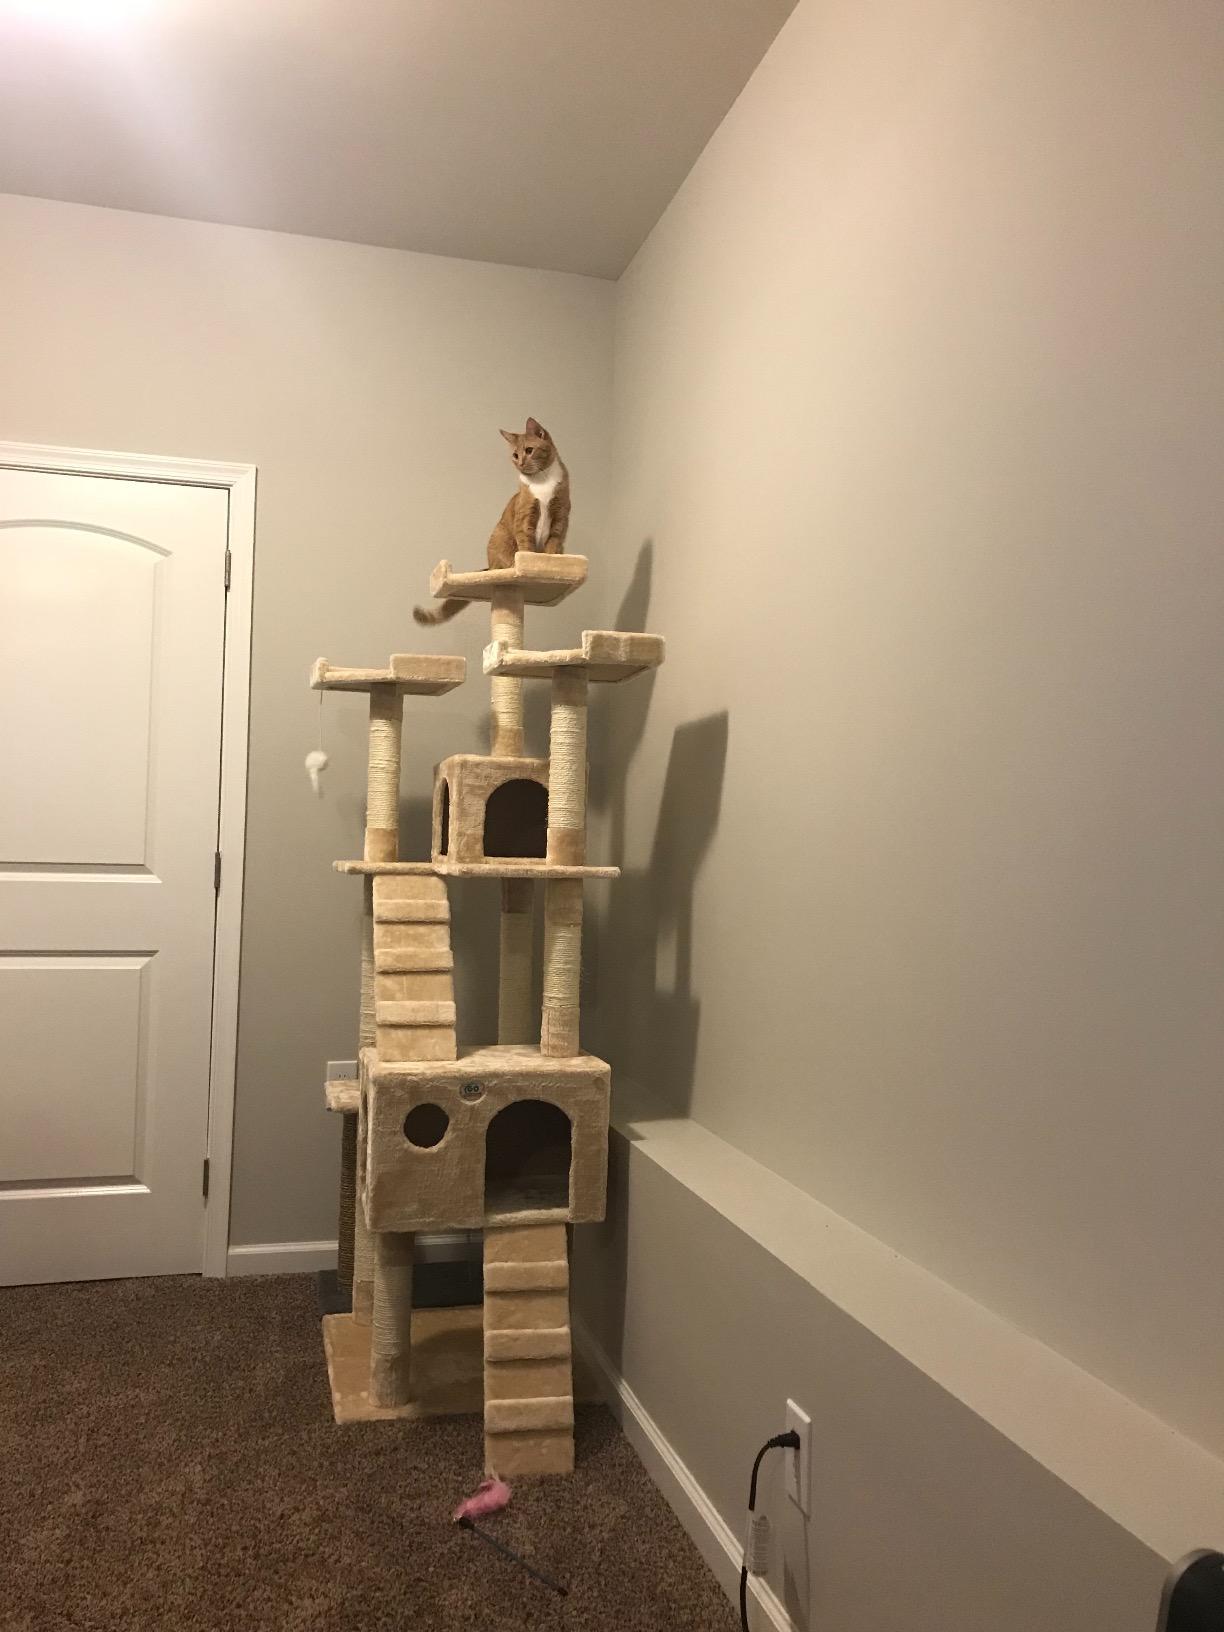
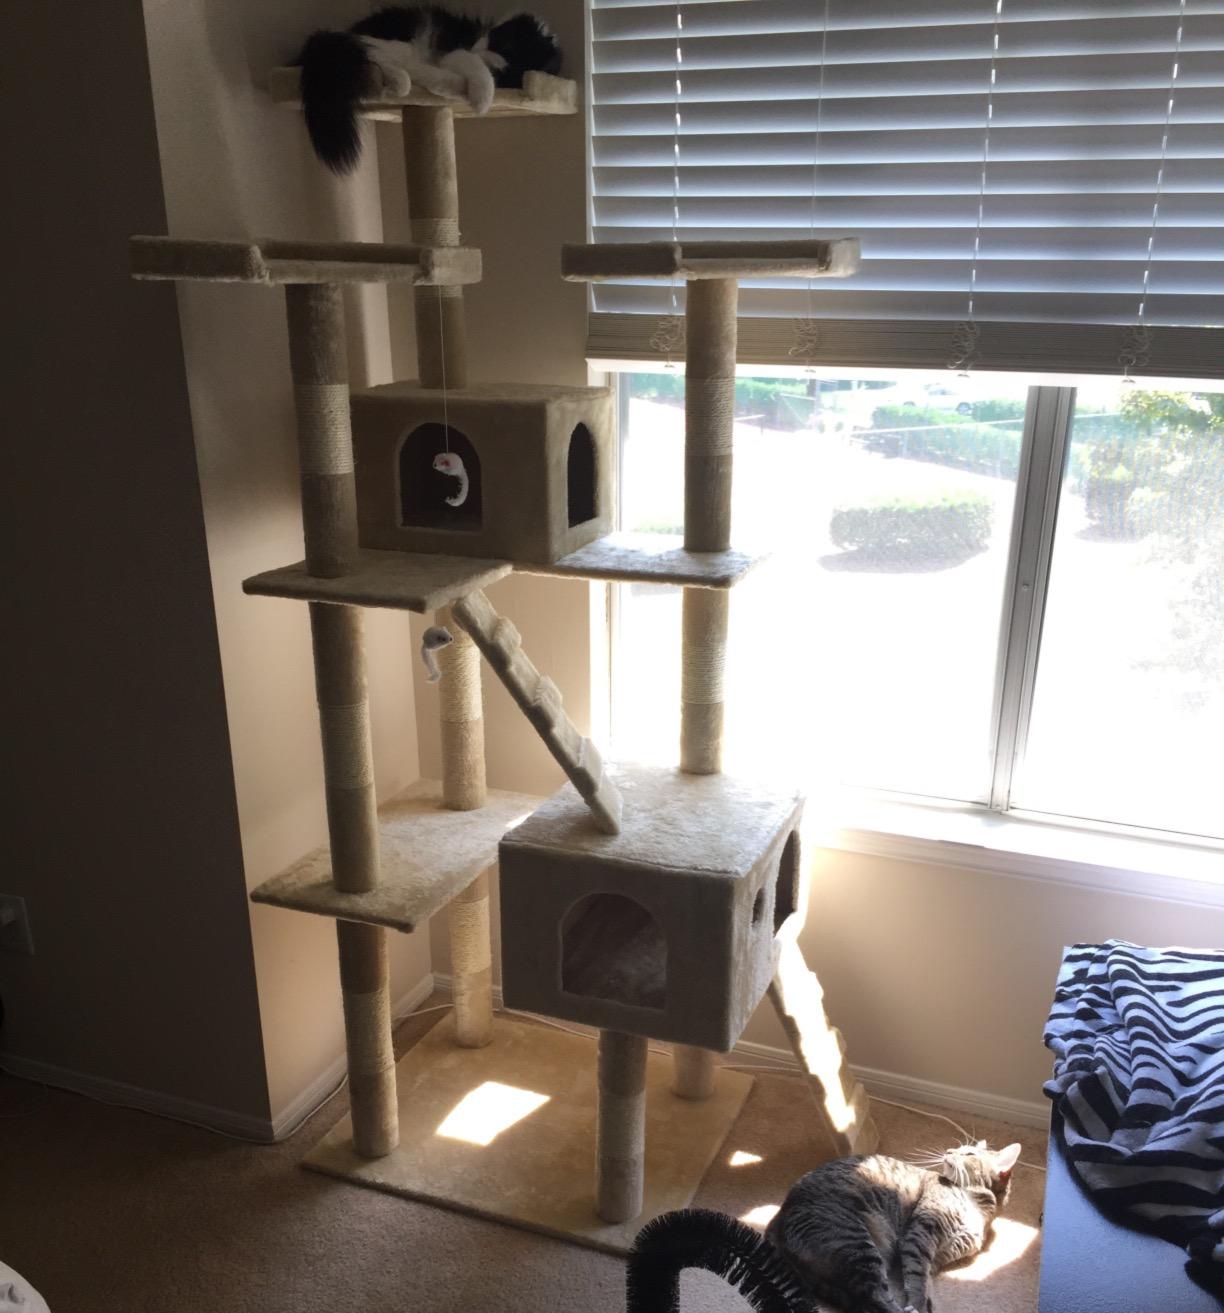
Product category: items_cat tree
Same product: yes